Baháʼí Faith in Europe

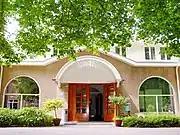
Baháʼí Conference Centre De Poort, Groesbeek

The first mentions of the Baháʼí Faith in the Netherlands were in Dutch newspapers which in 1852 covered some of the events relating to the Bábí movement which the Baháʼí Faith regards as a precursor religion. Circa 1904 Algemeen Handelsblad, an Amsterdam newspaper, sent a correspondent to investigate the Baháʼís in Persia. The first Baháʼís to settle in the Netherlands were a couple of families – the Tijssens and Greevens, both of whom left Germany for the Netherlands in 1937. Following World War II the Baháʼís established a committee to oversee introducing the religion across Europe and so the permanent growth of the community in the Netherlands begins with Baháʼí pioneers arriving in 1946. Following their arrival and conversions of some citizens, the first Baháʼí Local Spiritual Assembly of Amsterdam was elected in 1948. In 1957, with 110 Baháʼís and nine spiritual assemblies, the Baháʼí community in the Netherlands first elected its own National Spiritual Assembly. In 2005 the Netherlands had 34 local spiritual assemblies. In 1997 there were about 1500 Baháʼís in The Netherlands.